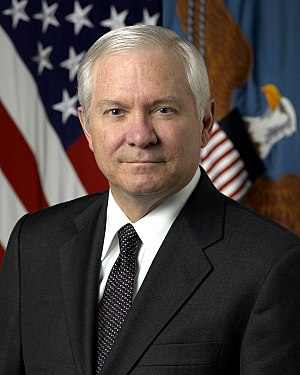
Robert Gates
Robert M. Gates
Robert Michael Gates var USAs forsvarsminister 2006-2011